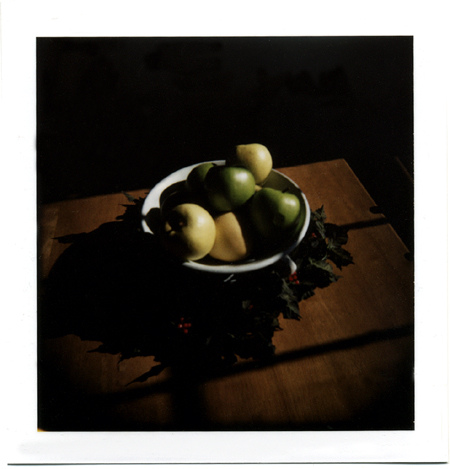
user: Given an image and a question. Answer the question in a short answer. Question: What are these green fruits called? Short Answer:
assistant: apple